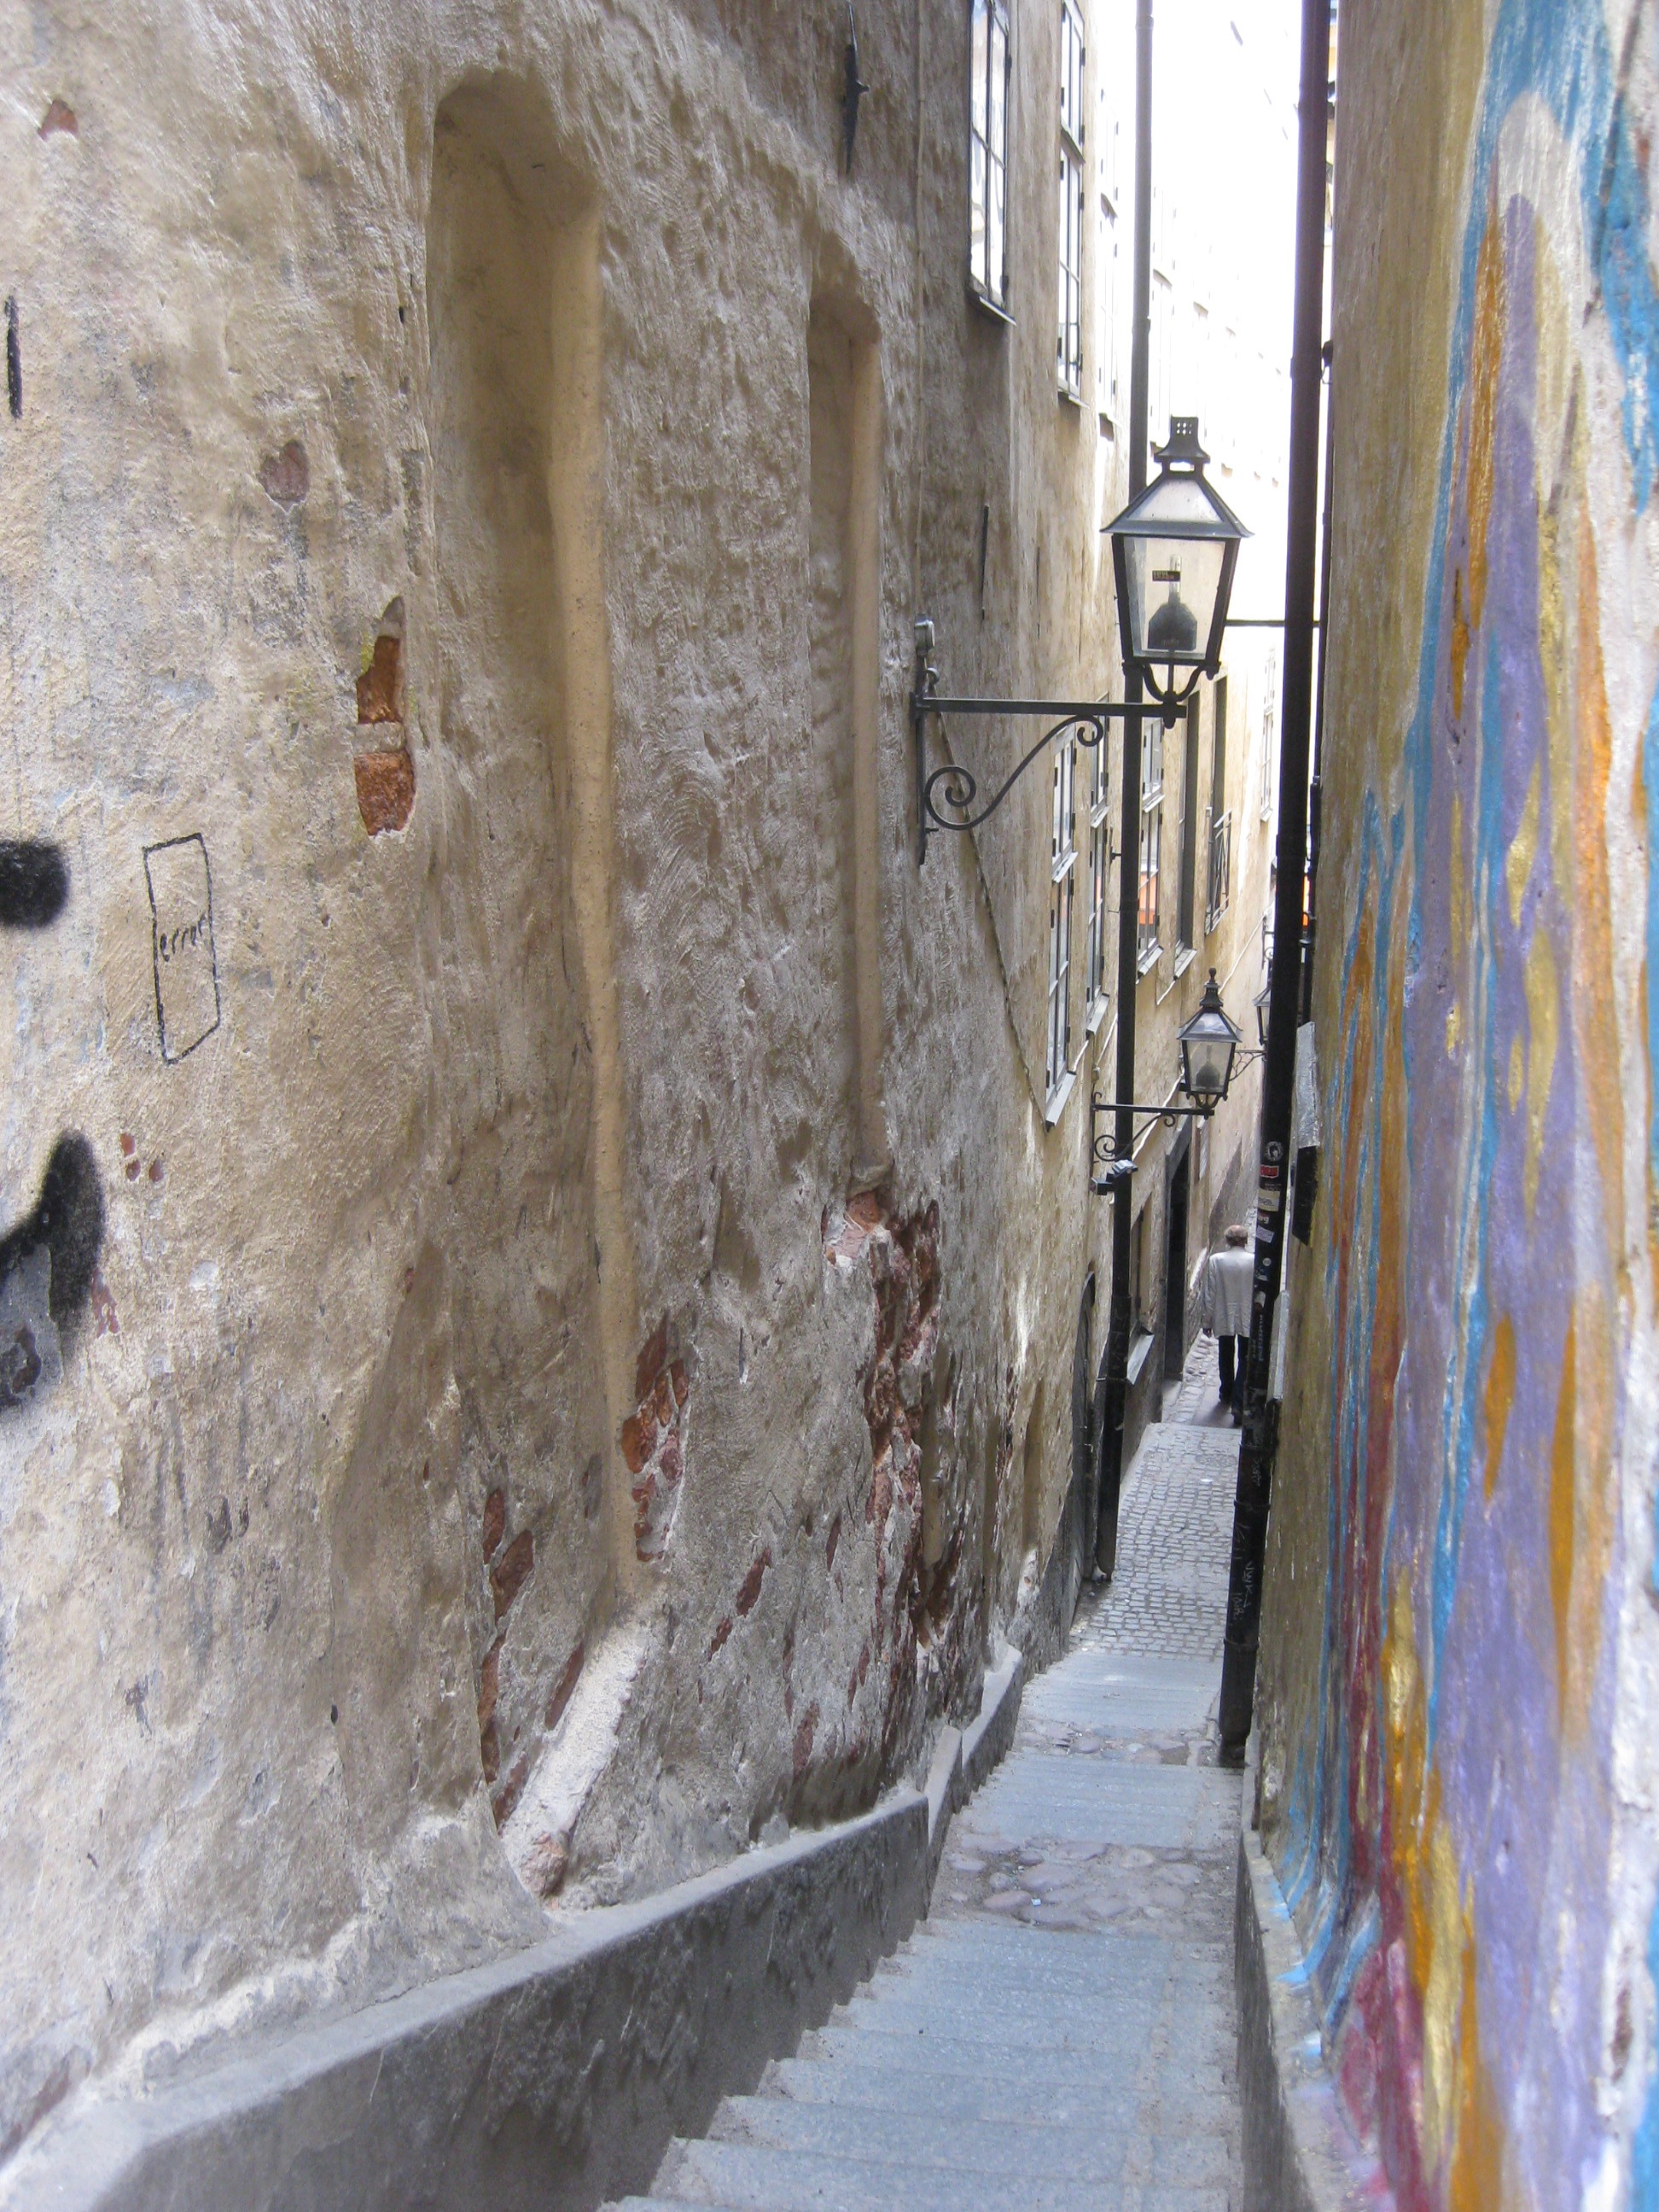
architecture, sun, road, street, window, building, alley, home, wall, lantern, facade, concrete, old town, sweden, stockholm, eng, gamla stan